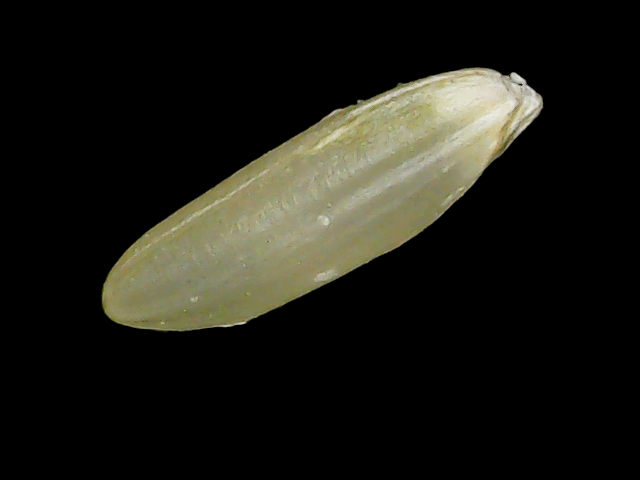
Rice variety: Binadhan11